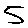
Label: 5